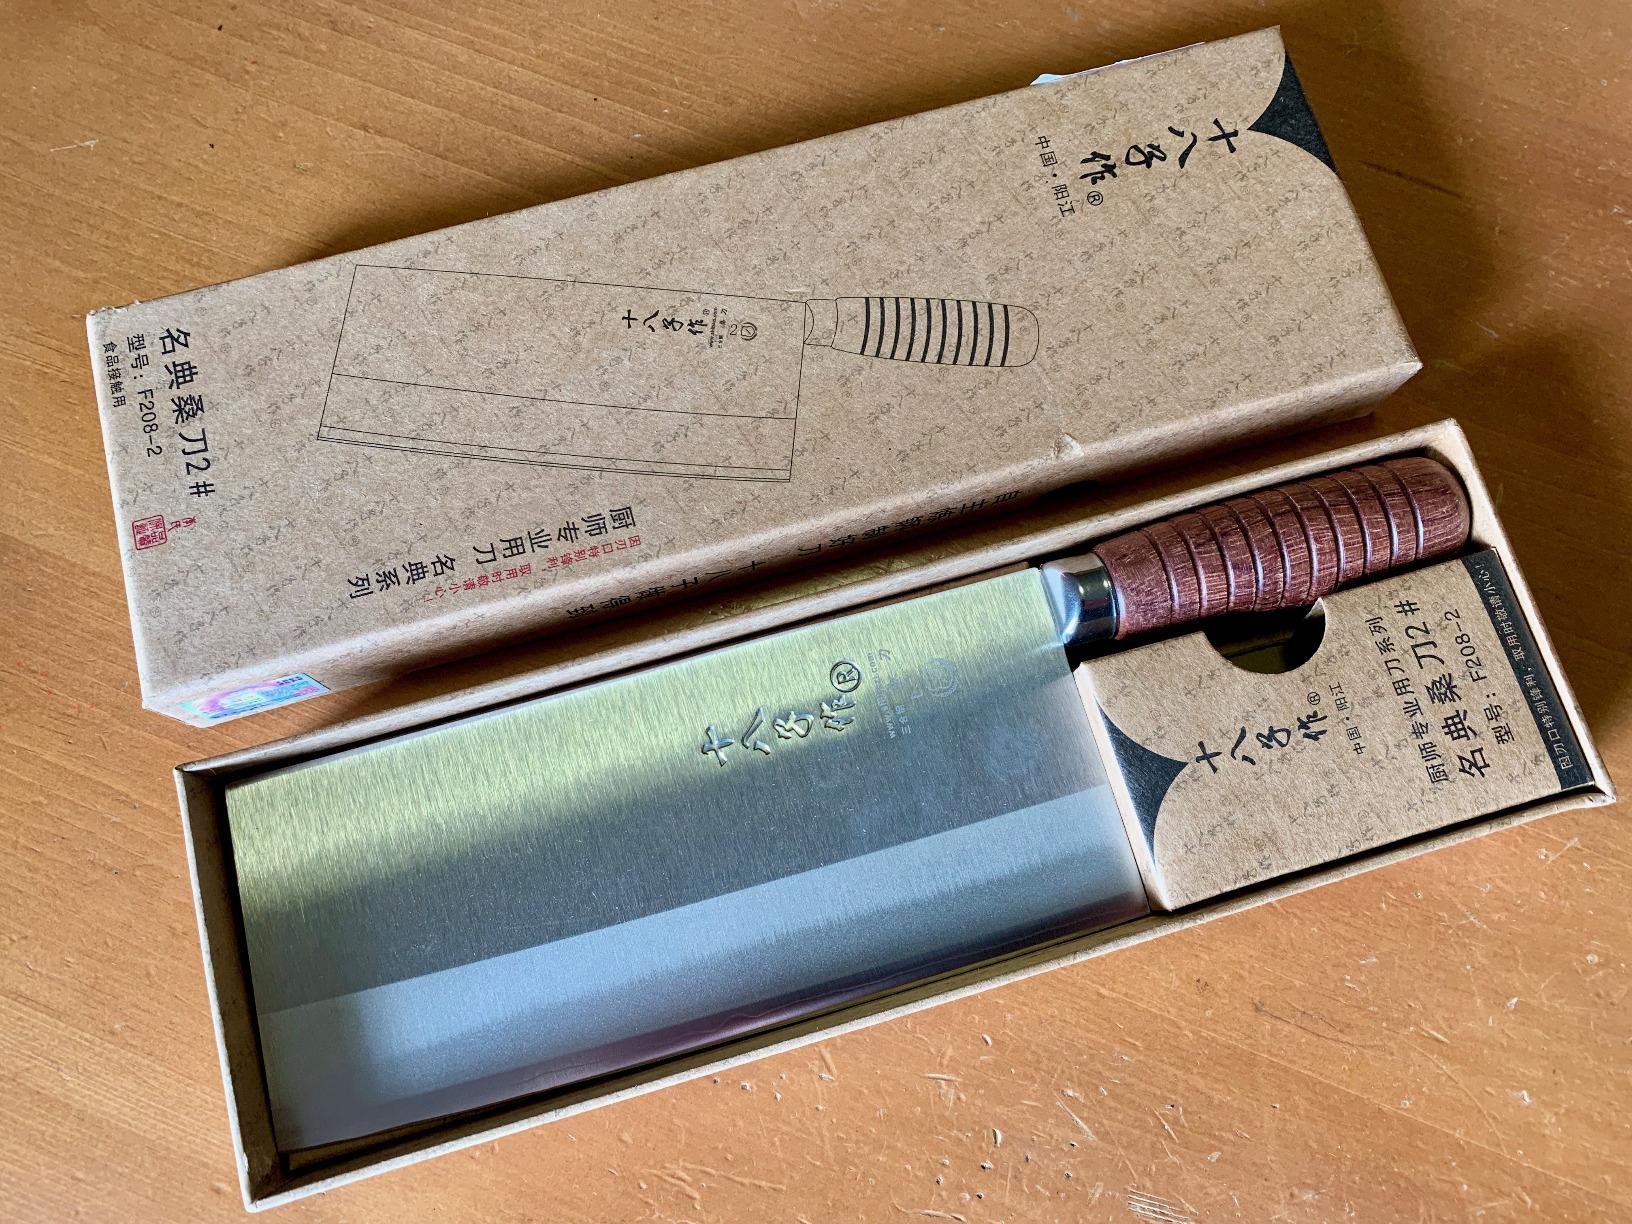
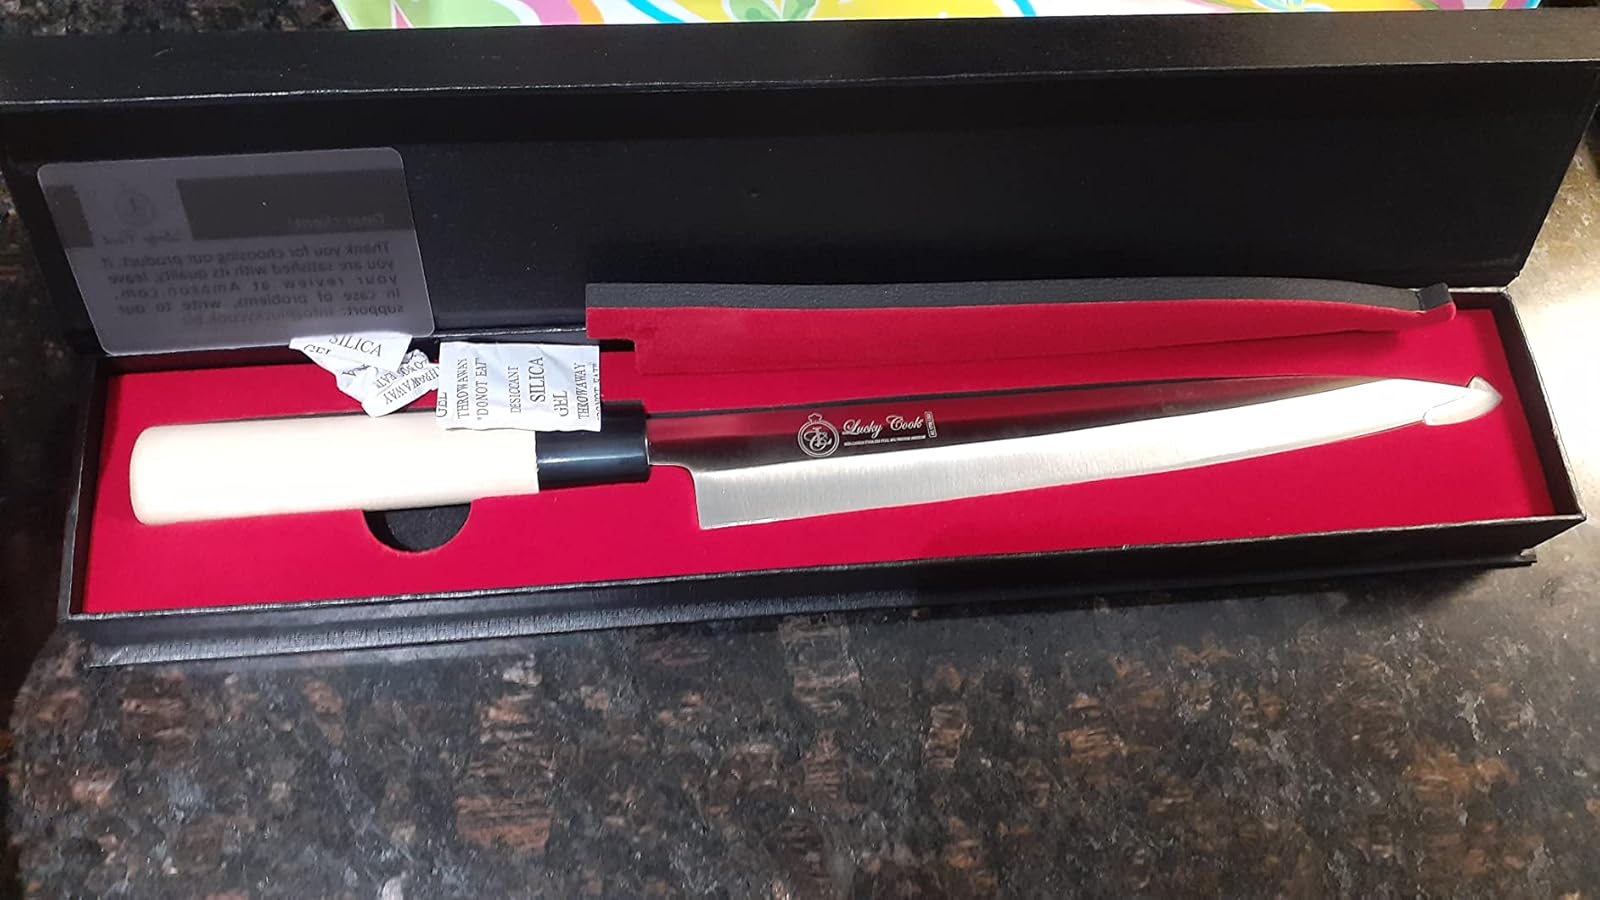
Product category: items_knife
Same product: no